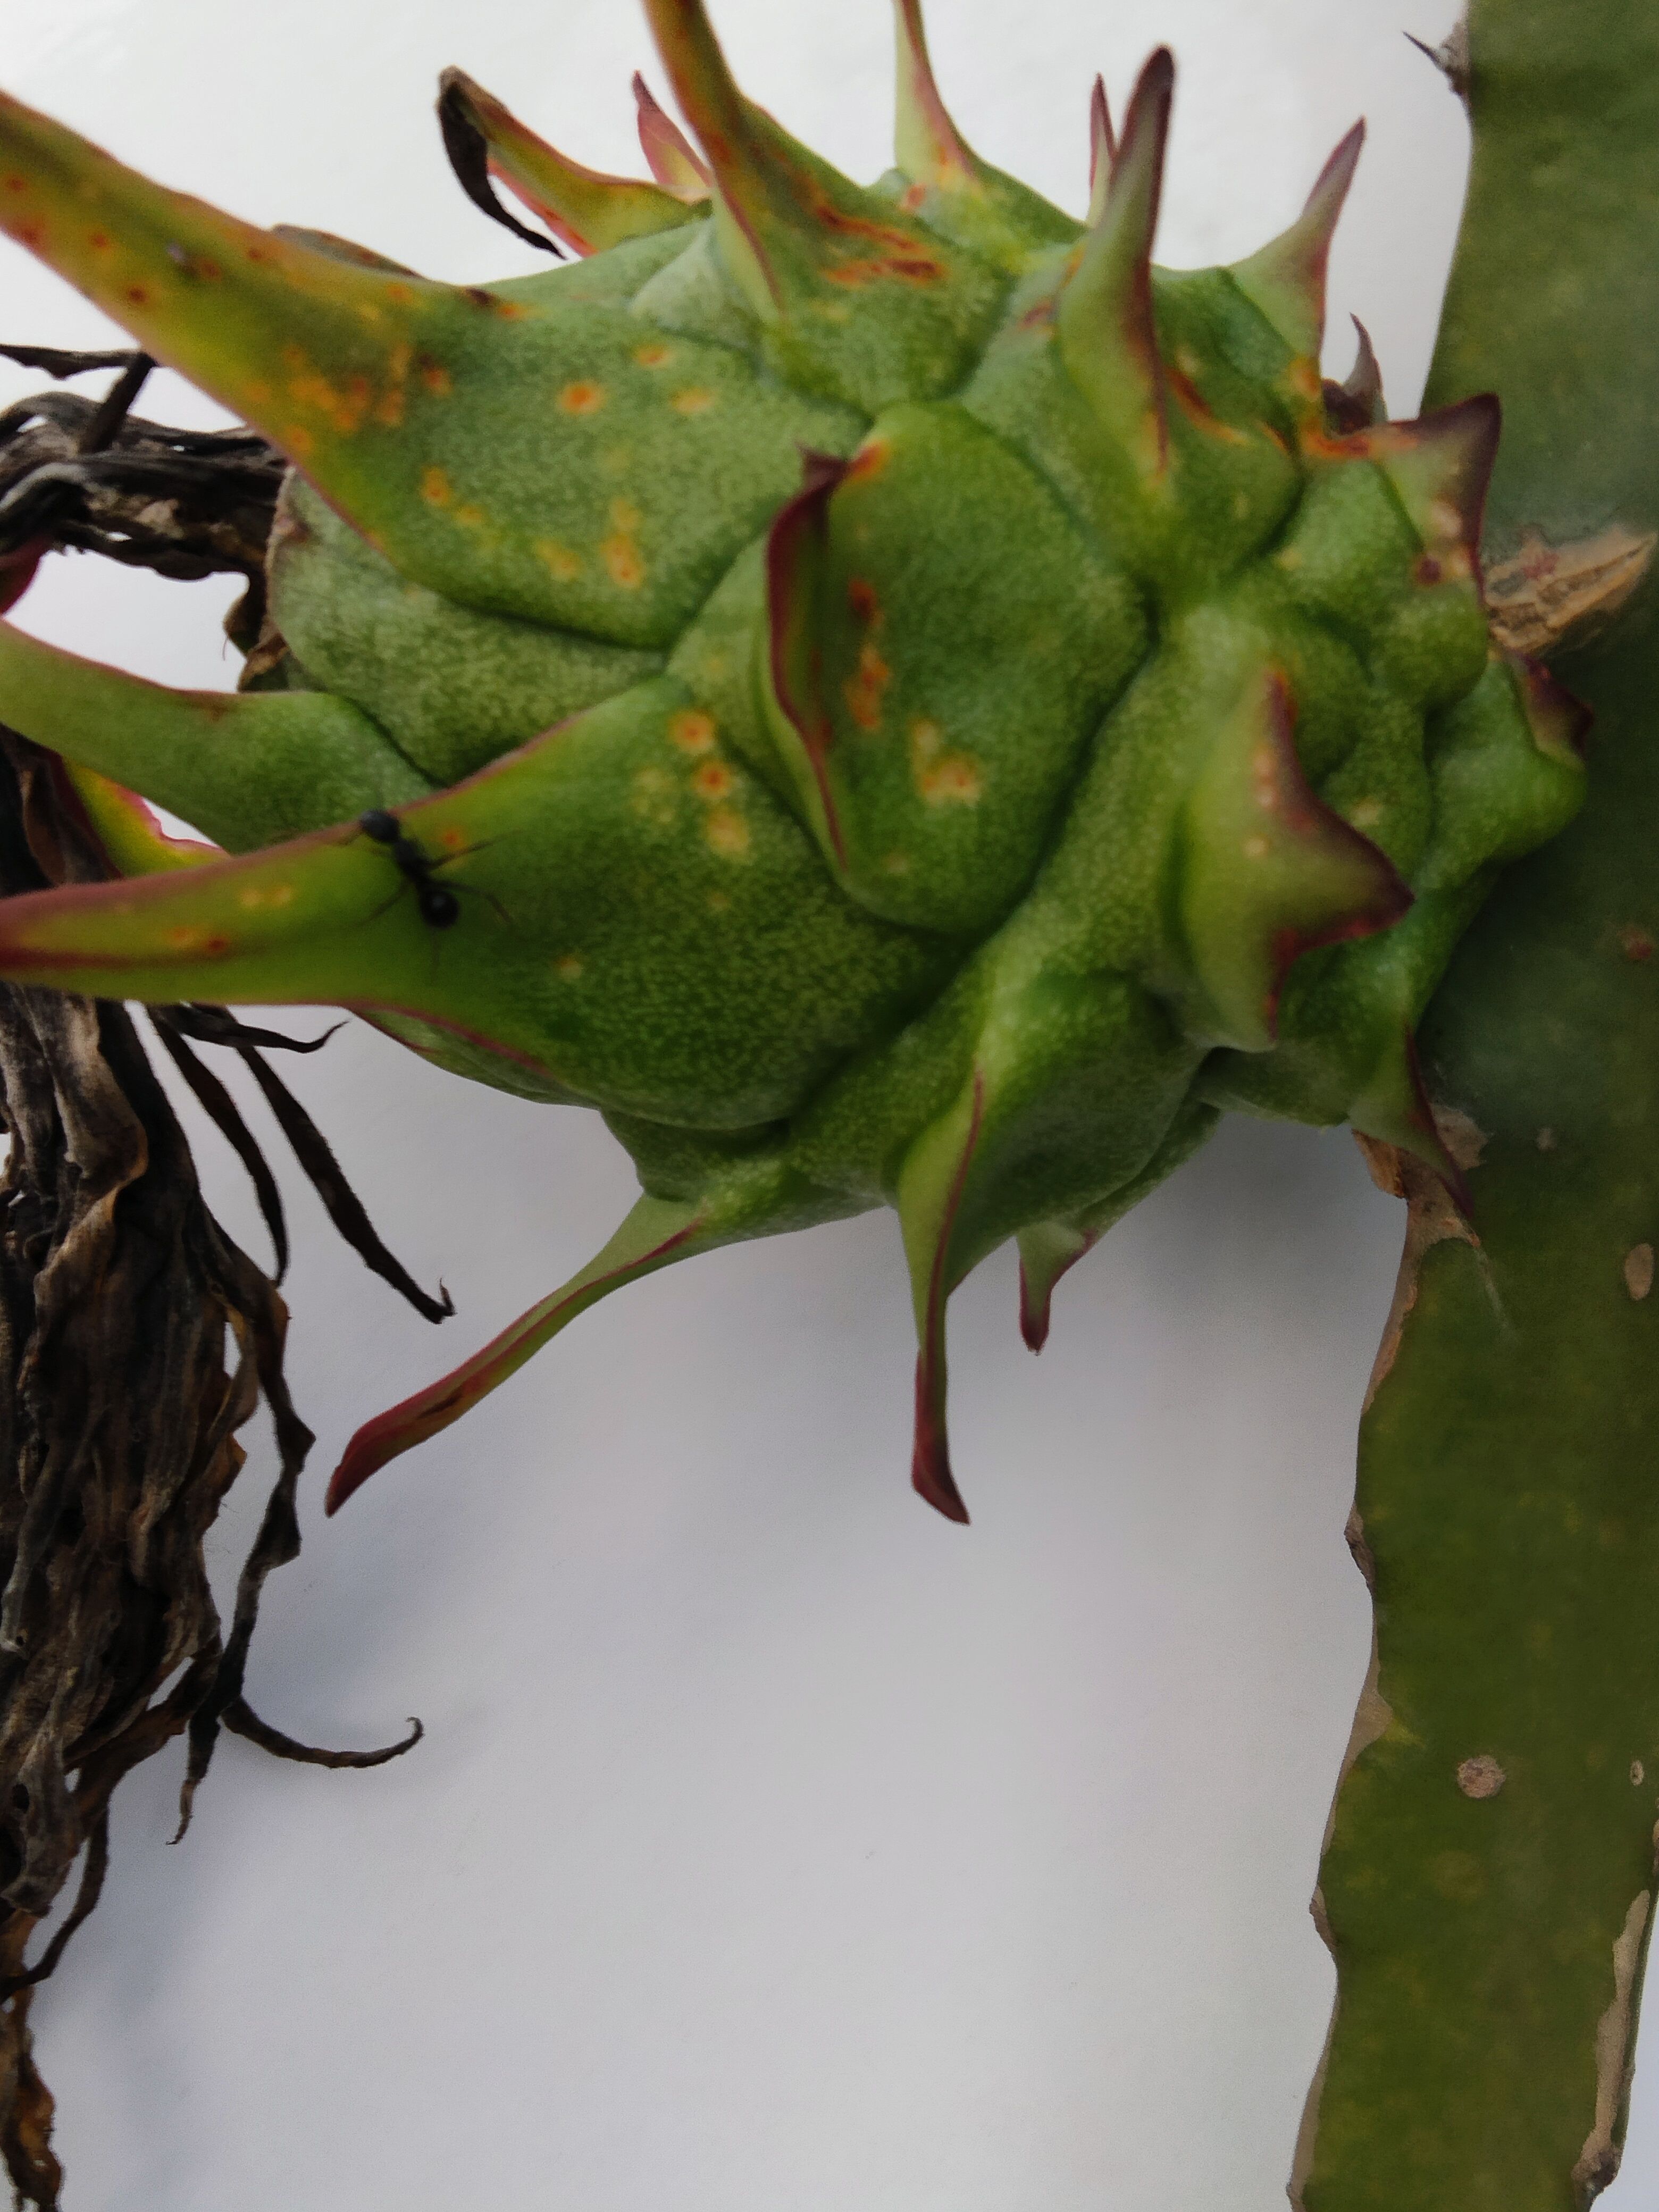
Label: Good fruit